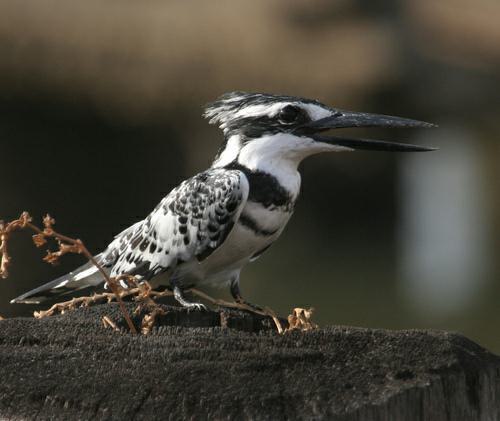
A photo of a pied kingfisher